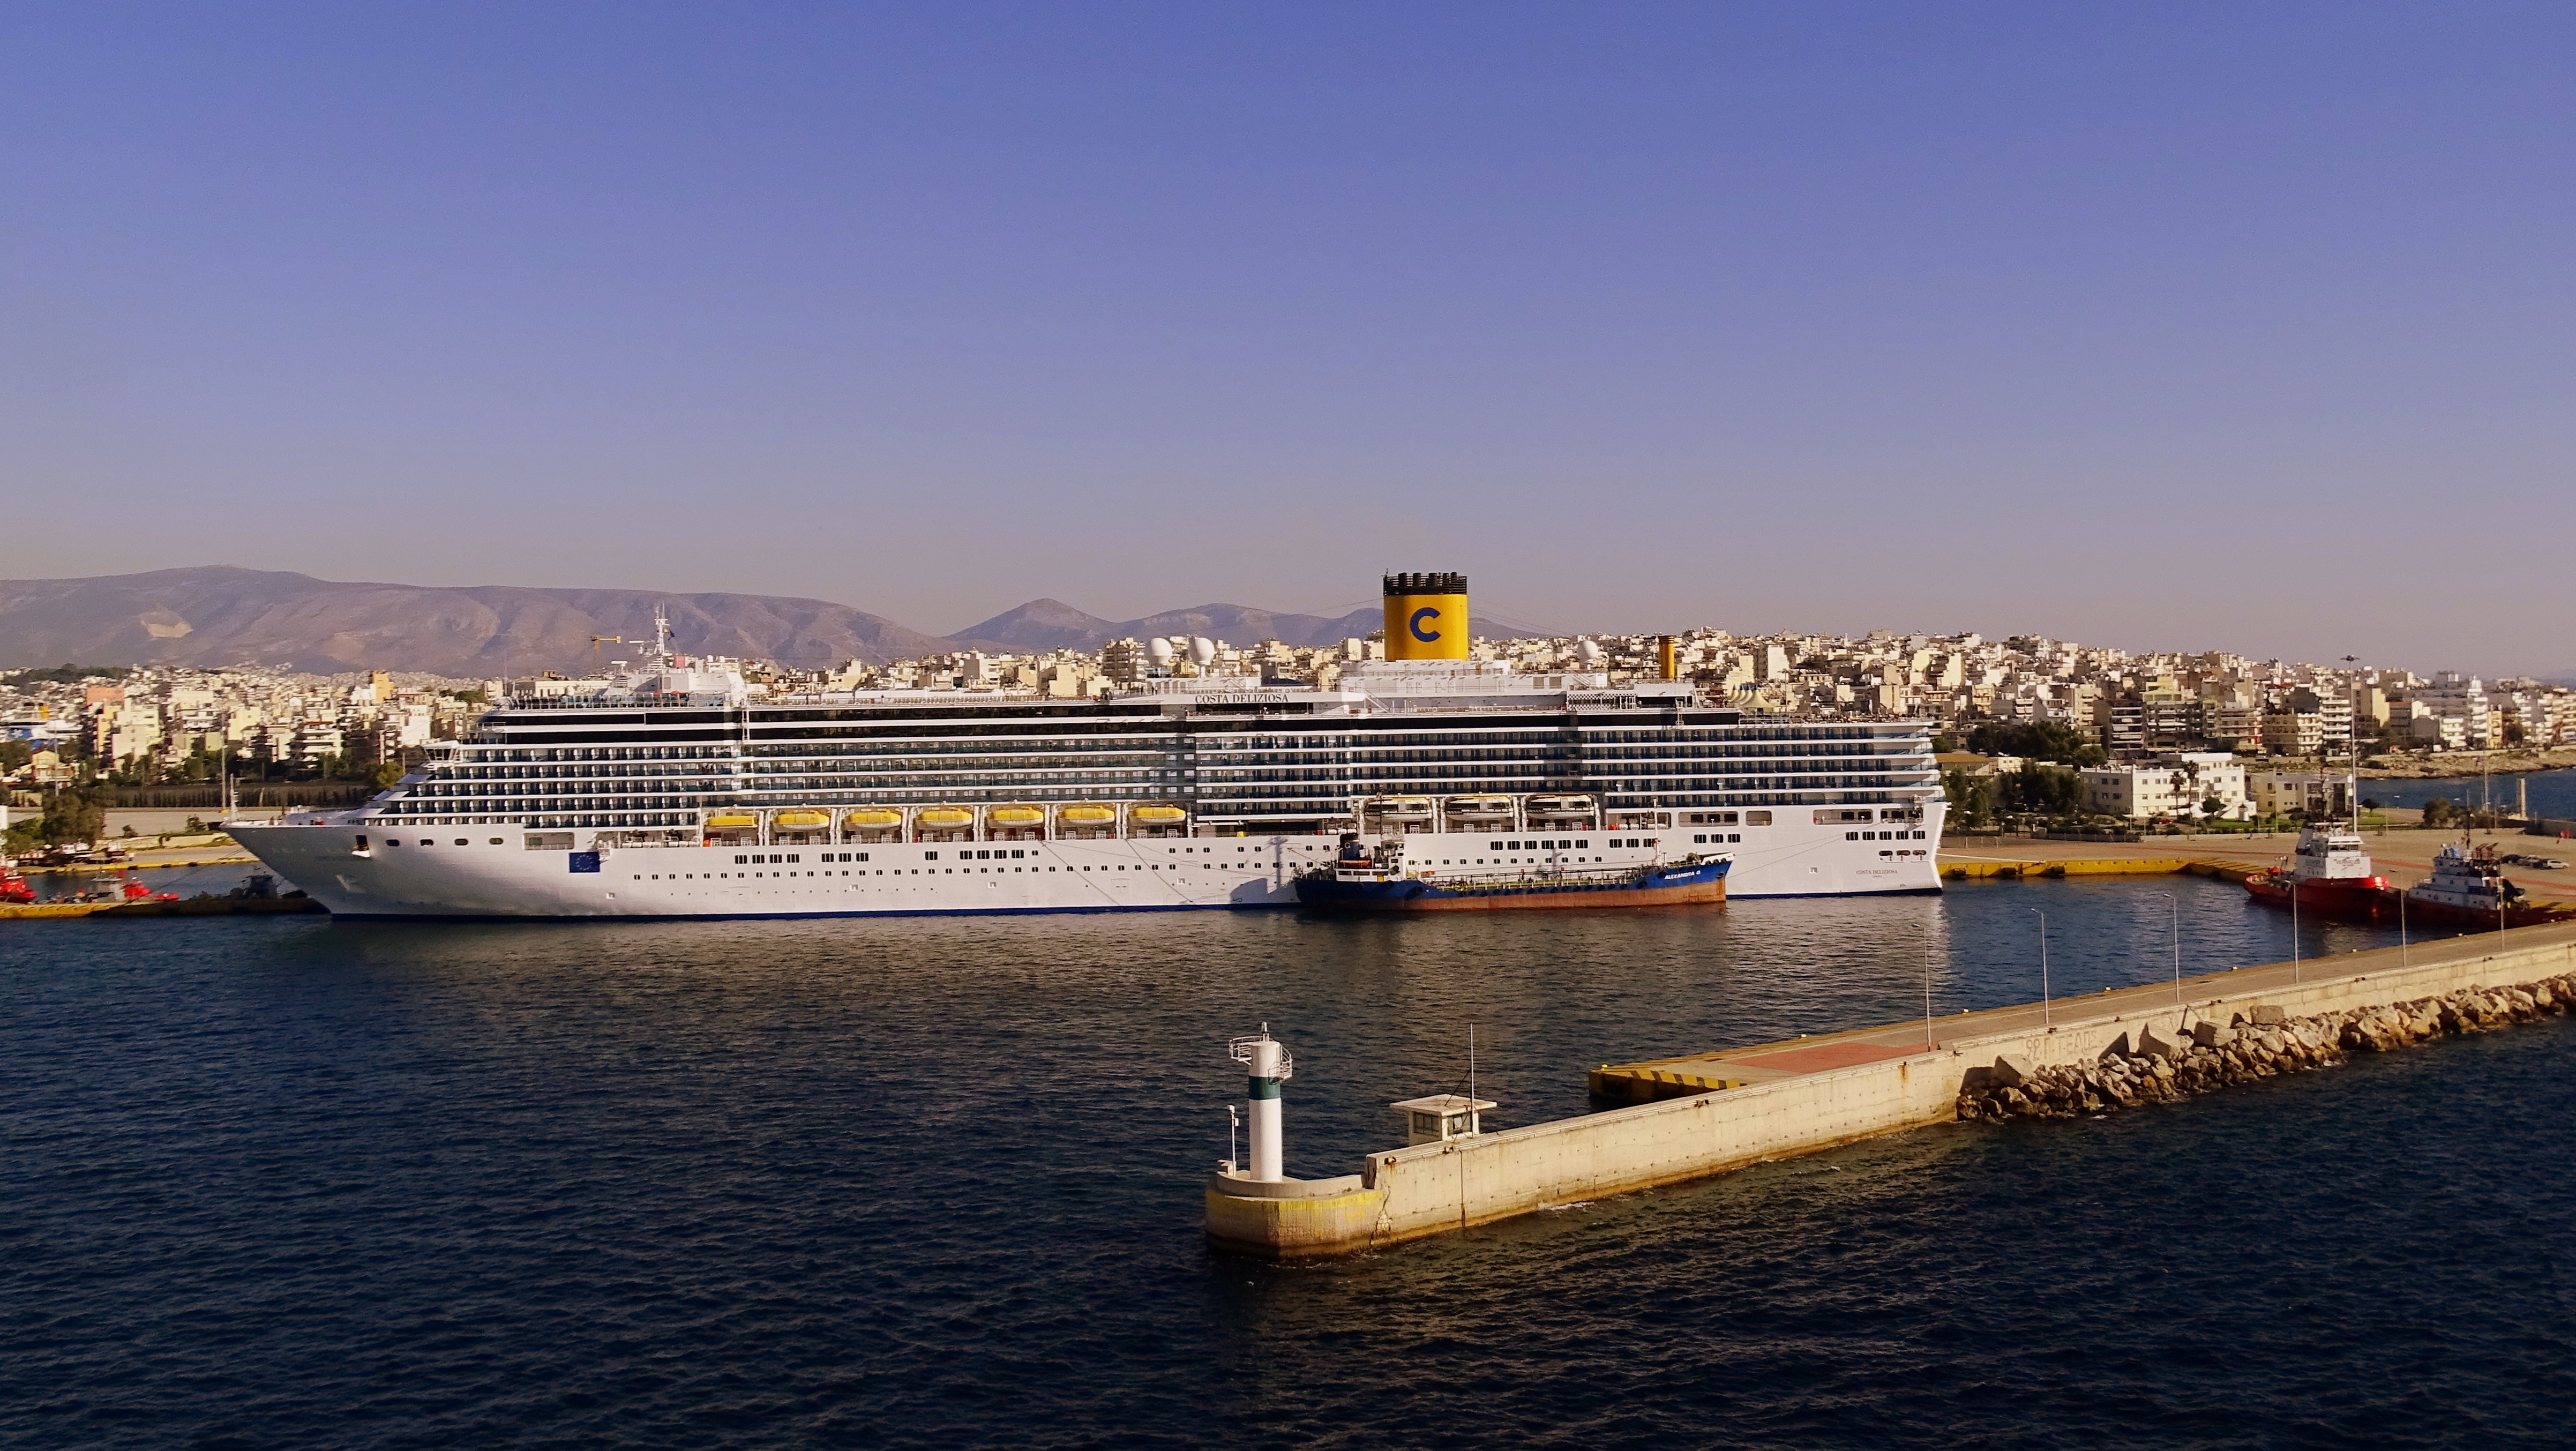
sea, water, dock, ship, boot, vehicle, harbor, port, ferry, greece, channel, watercraft, cruise ship, passenger ship, freight transport, ocean liner, piraeus